Juho Hänninen

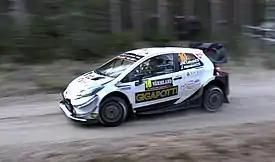
Hänninen co-driving Jari-Matti Latvala at the 2020 Rally Sweden.

For 2011, Hänninen competed in both IRC and S-WRC, driving for the Red Bull Škoda team in the S-WRC. He became the S-WRC champion after winning the Rally Catalunya.